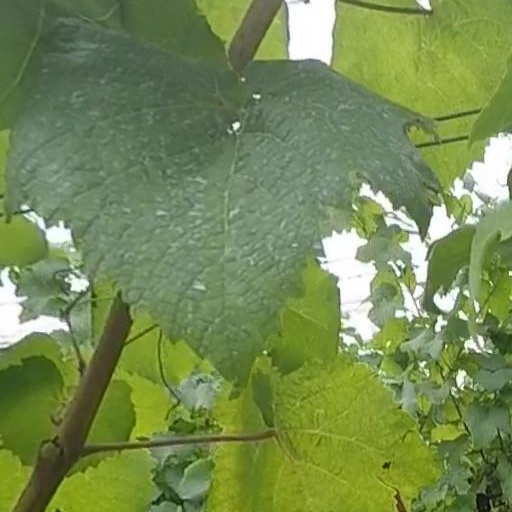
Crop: grape